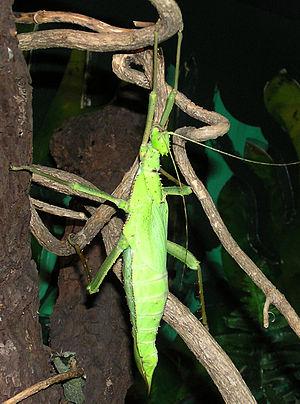
Heteropteryx dilalata est une espèce de grands phasmes originaire des forêts humides de Cameron Highlands, Tapa Hills Malaisie, Java, Thaïlande, Sarawak et Sumatra.